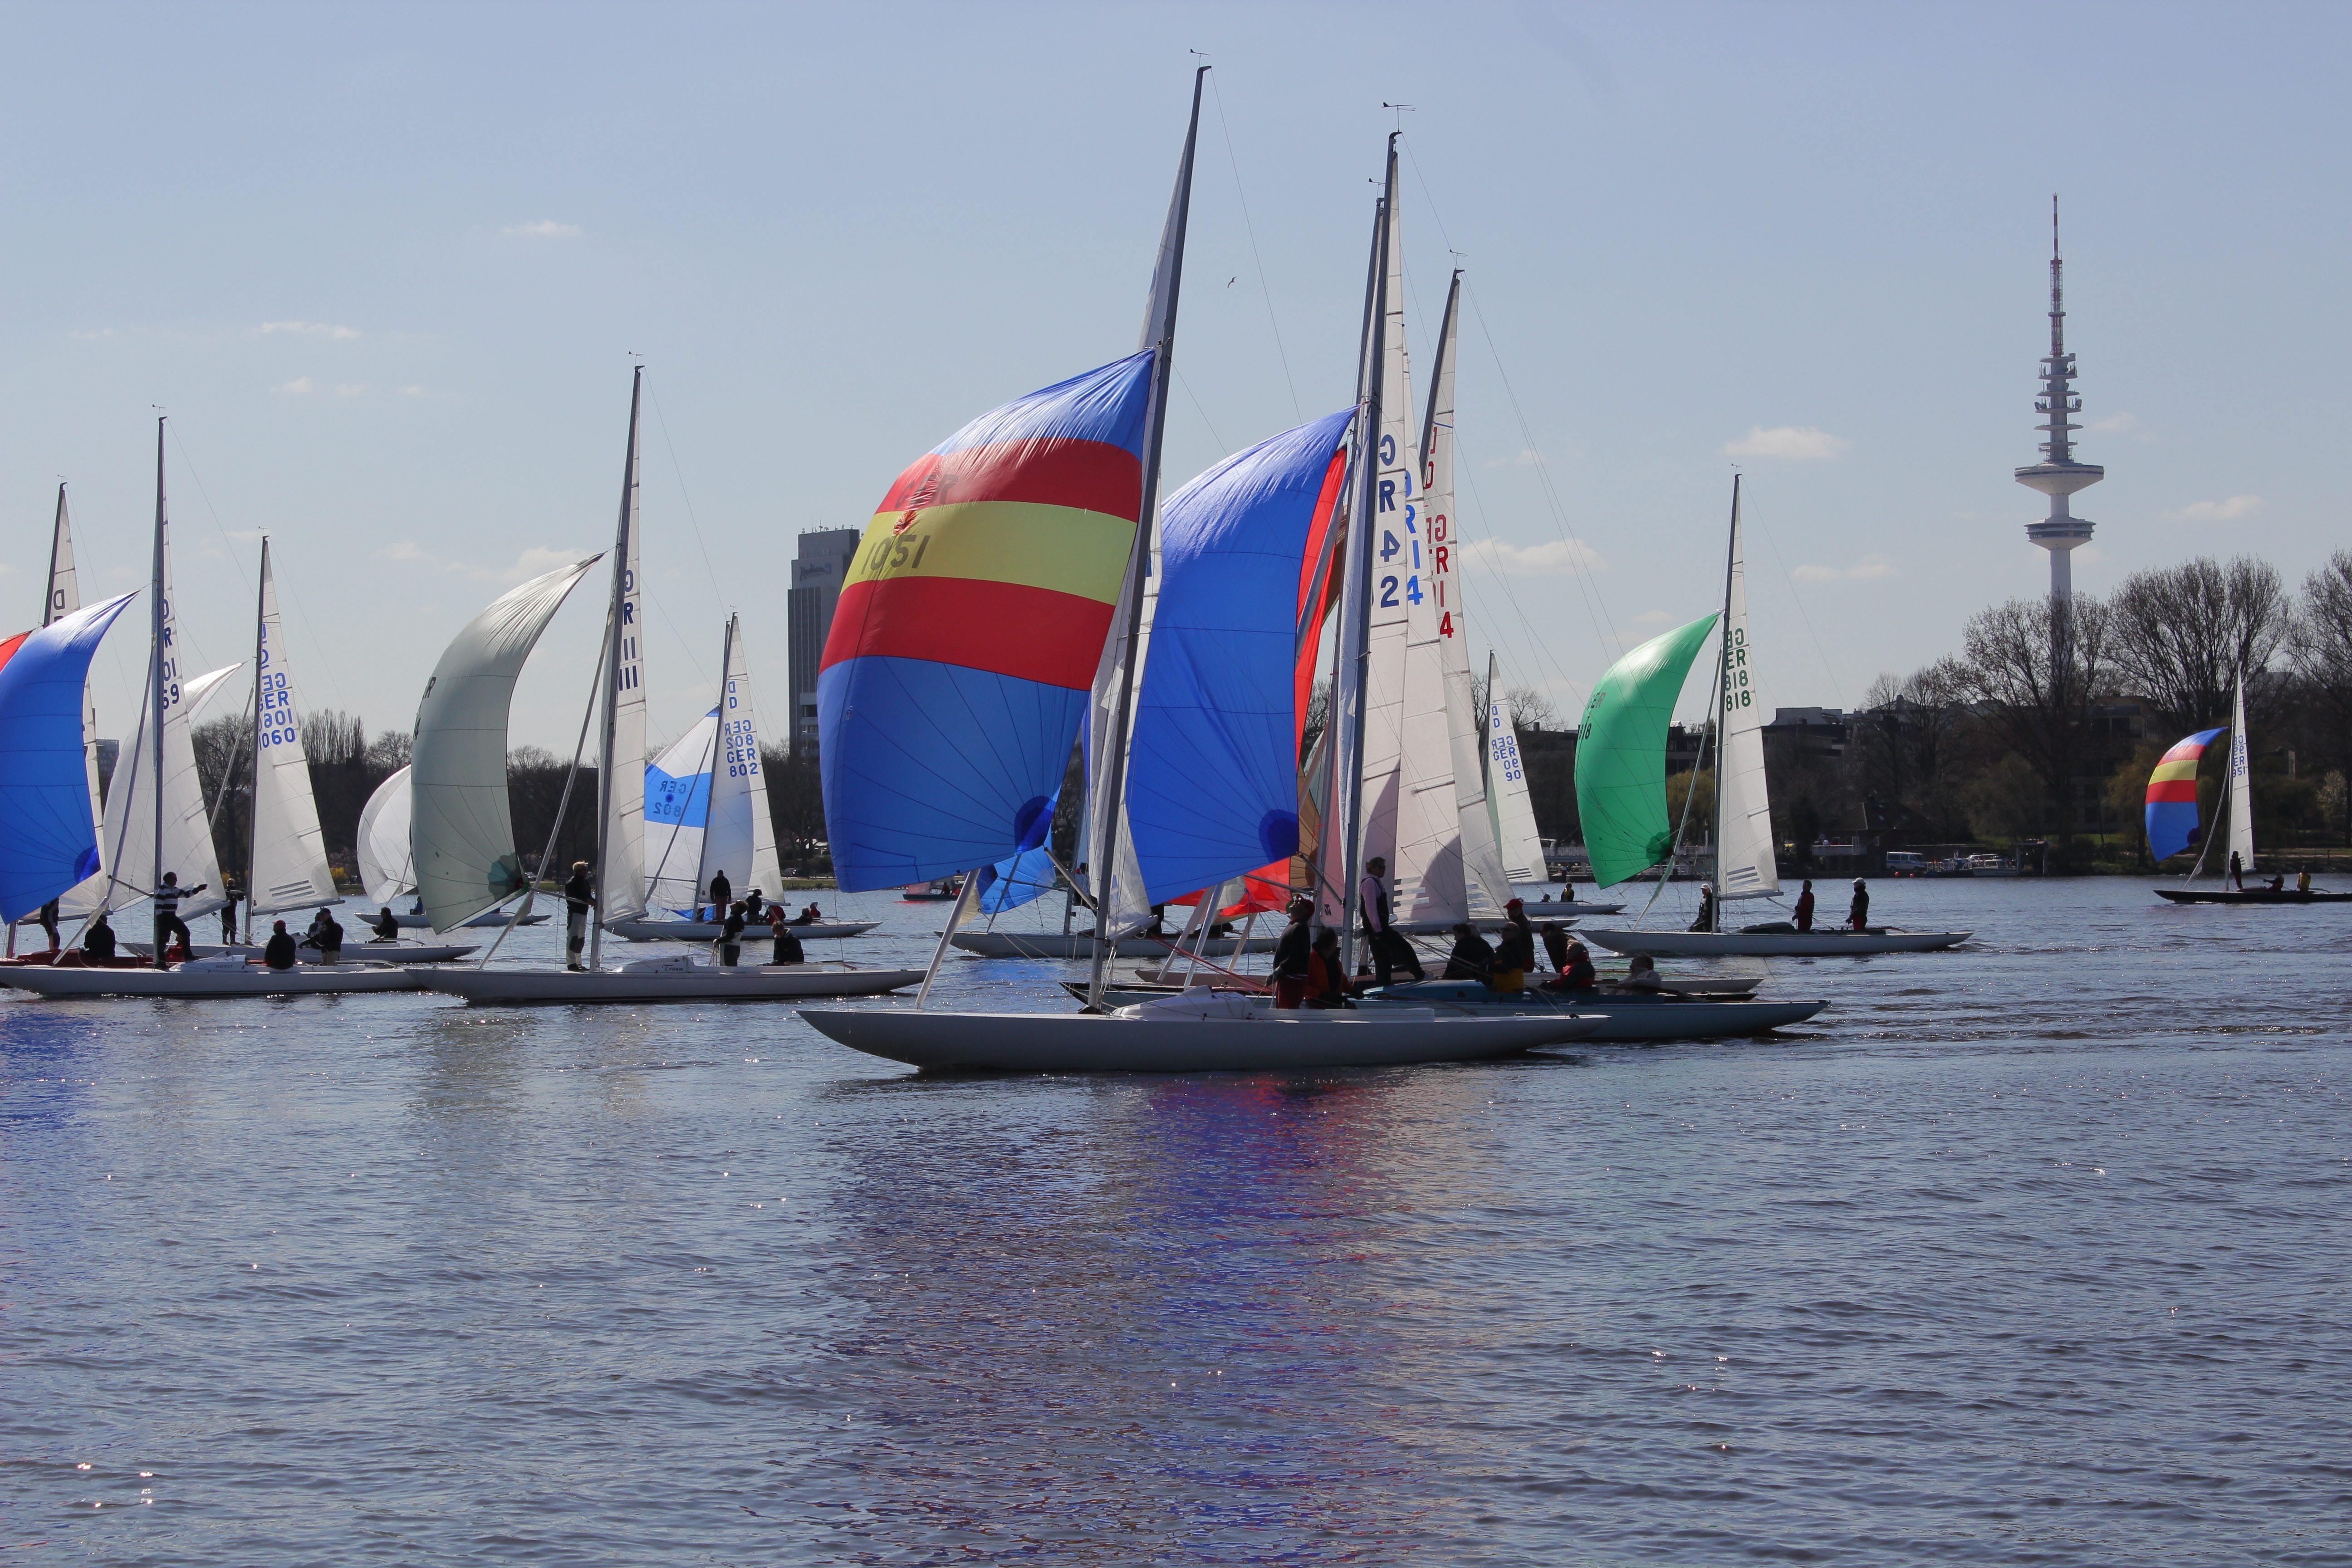
boat, vehicle, mast, sailing, sailboat, sports, boating, sail, watercraft, sailor, hamburg, regatta, sailing ship, alster, yacht racing, windsports, dinghy sailing, keelboat, sailboat racing